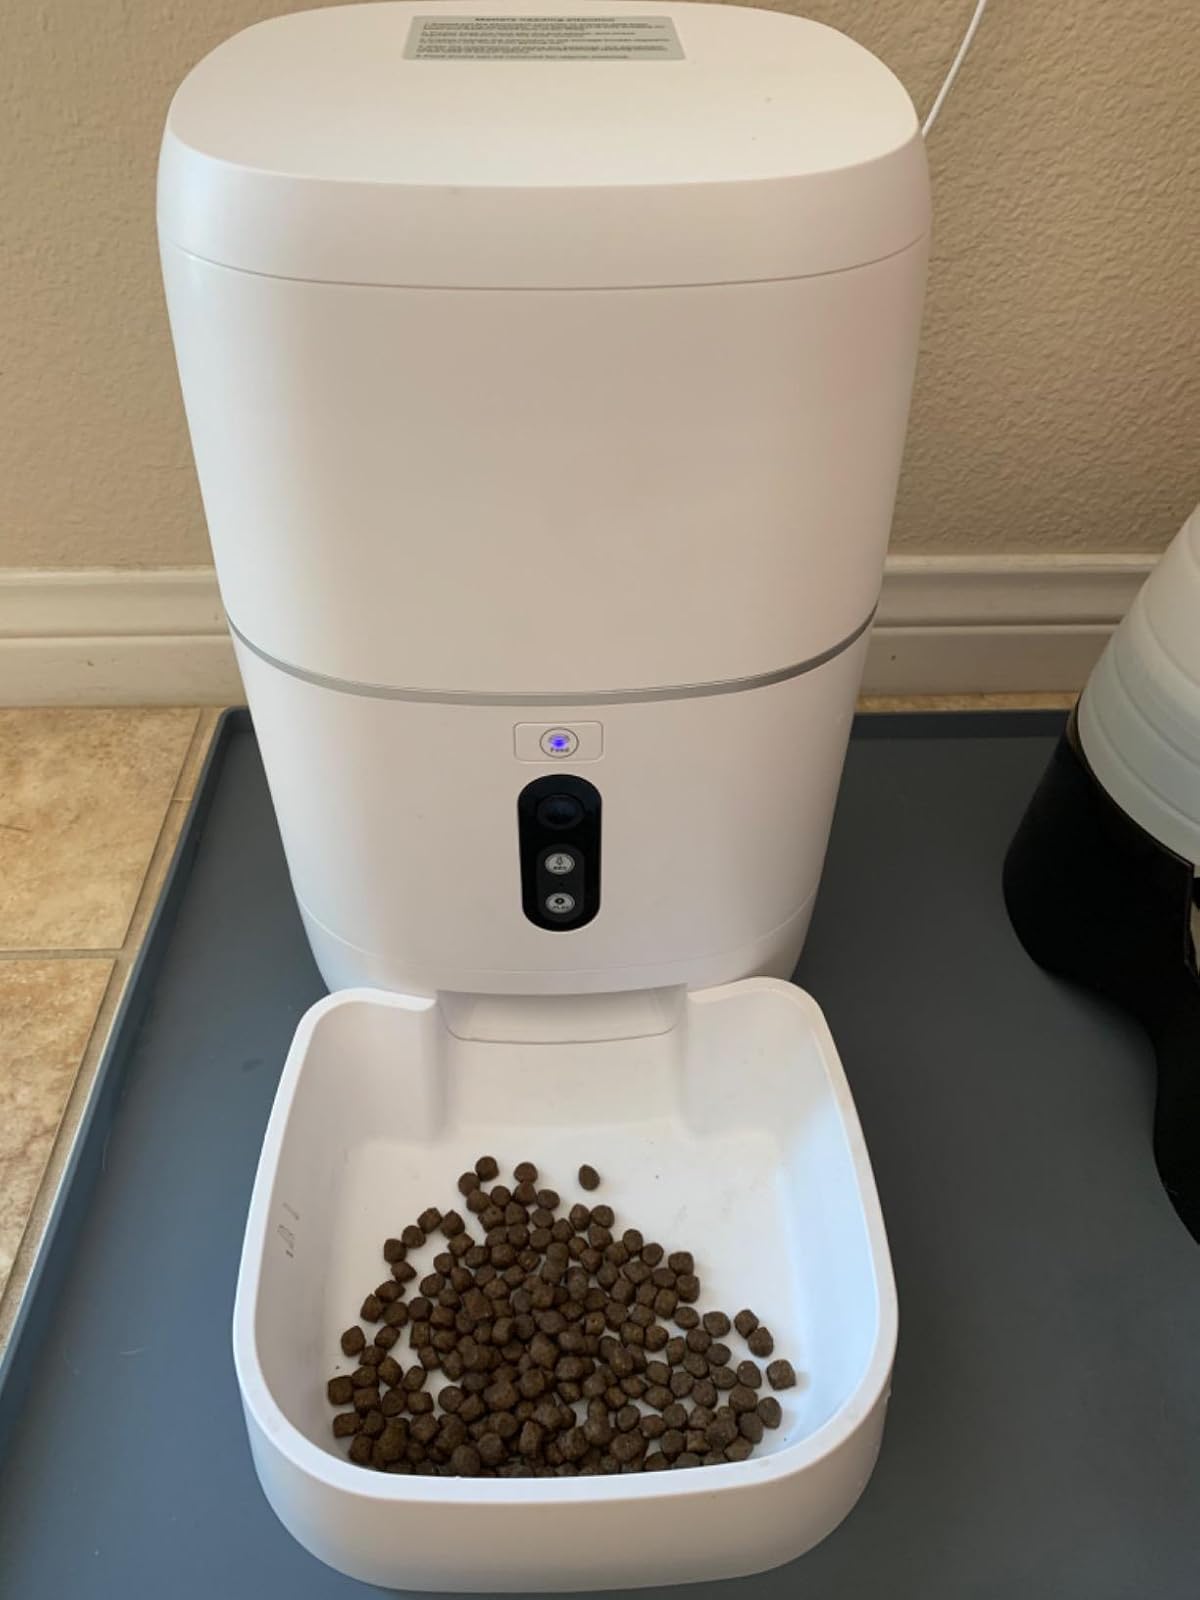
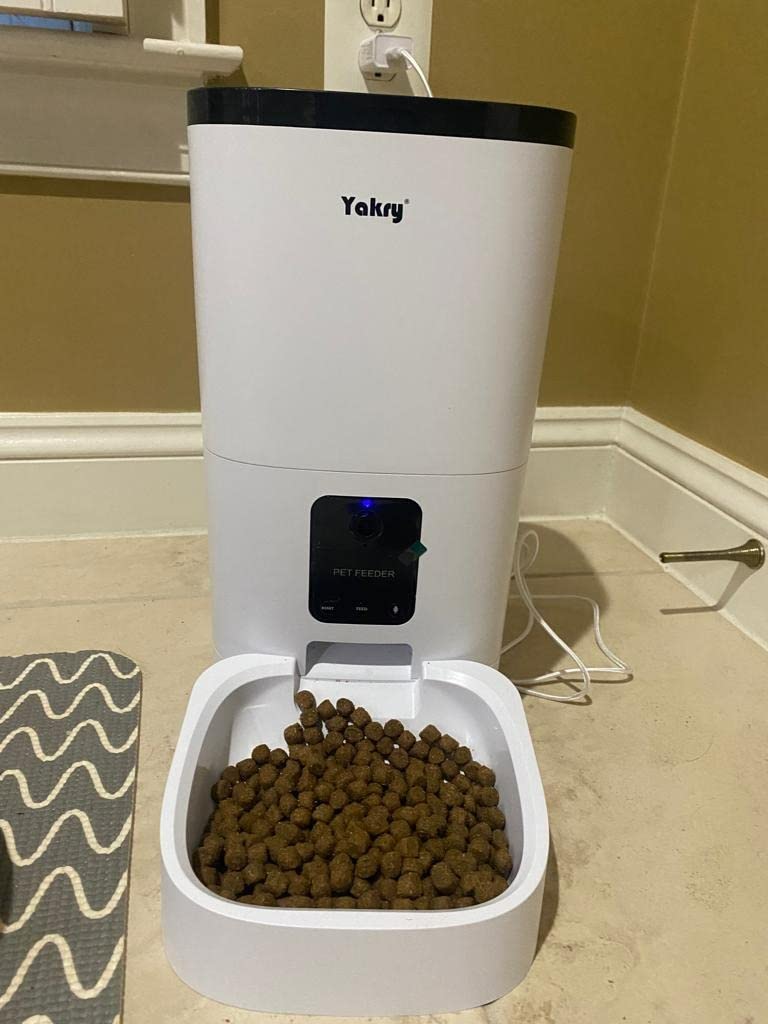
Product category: items_feeder
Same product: no